Pedrocchi Café

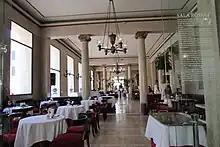

Red Room: The Red Room is the central one, divided into three spaces, it is the largest. The Red Room is the core of Pedrocchi Café. Here the original counter is located. It was built on Jappelli’s design: marble counter of elliptical shape ending with six leonine paws. Both the bas-reliefs and the clock over the counter had in 19th century, a symbolic function, it reminded Padua and visitor that this was the “Coffee without doors”, a café that never closed.